Mephedrone

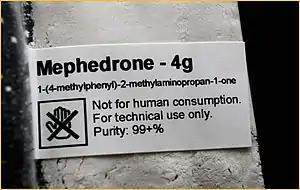
Mephedrone. "Not for human consumption. For technical use only. Purity: 99+ %"

It can also be produced by oxidising the ephedrine analogue 4-methylephedrine using potassium permanganate dissolved in sulfuric acid. Because 4-methylephedrine can be obtained in a specific enantiomeric form, mephedrone consisting of only one enantiomer can be produced. The danger associated with this method is it may cause manganese poisoning if the product is not correctly purified.